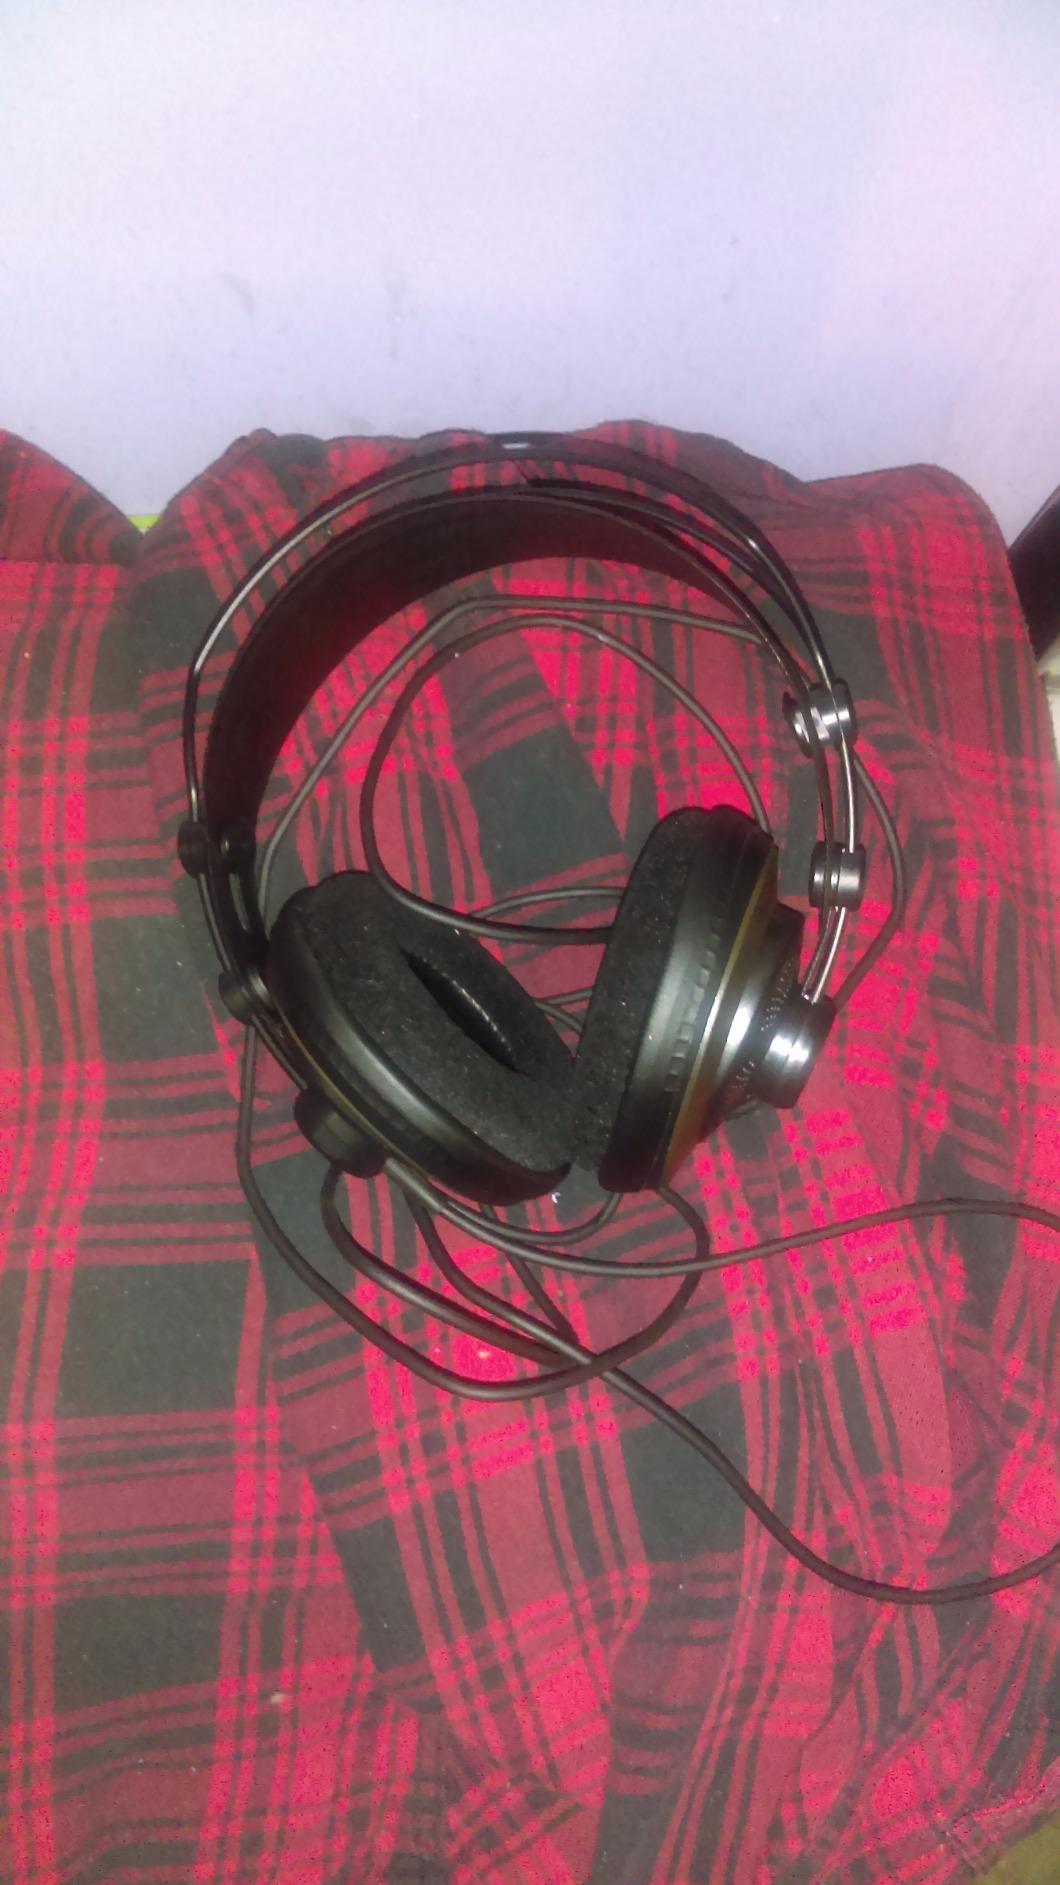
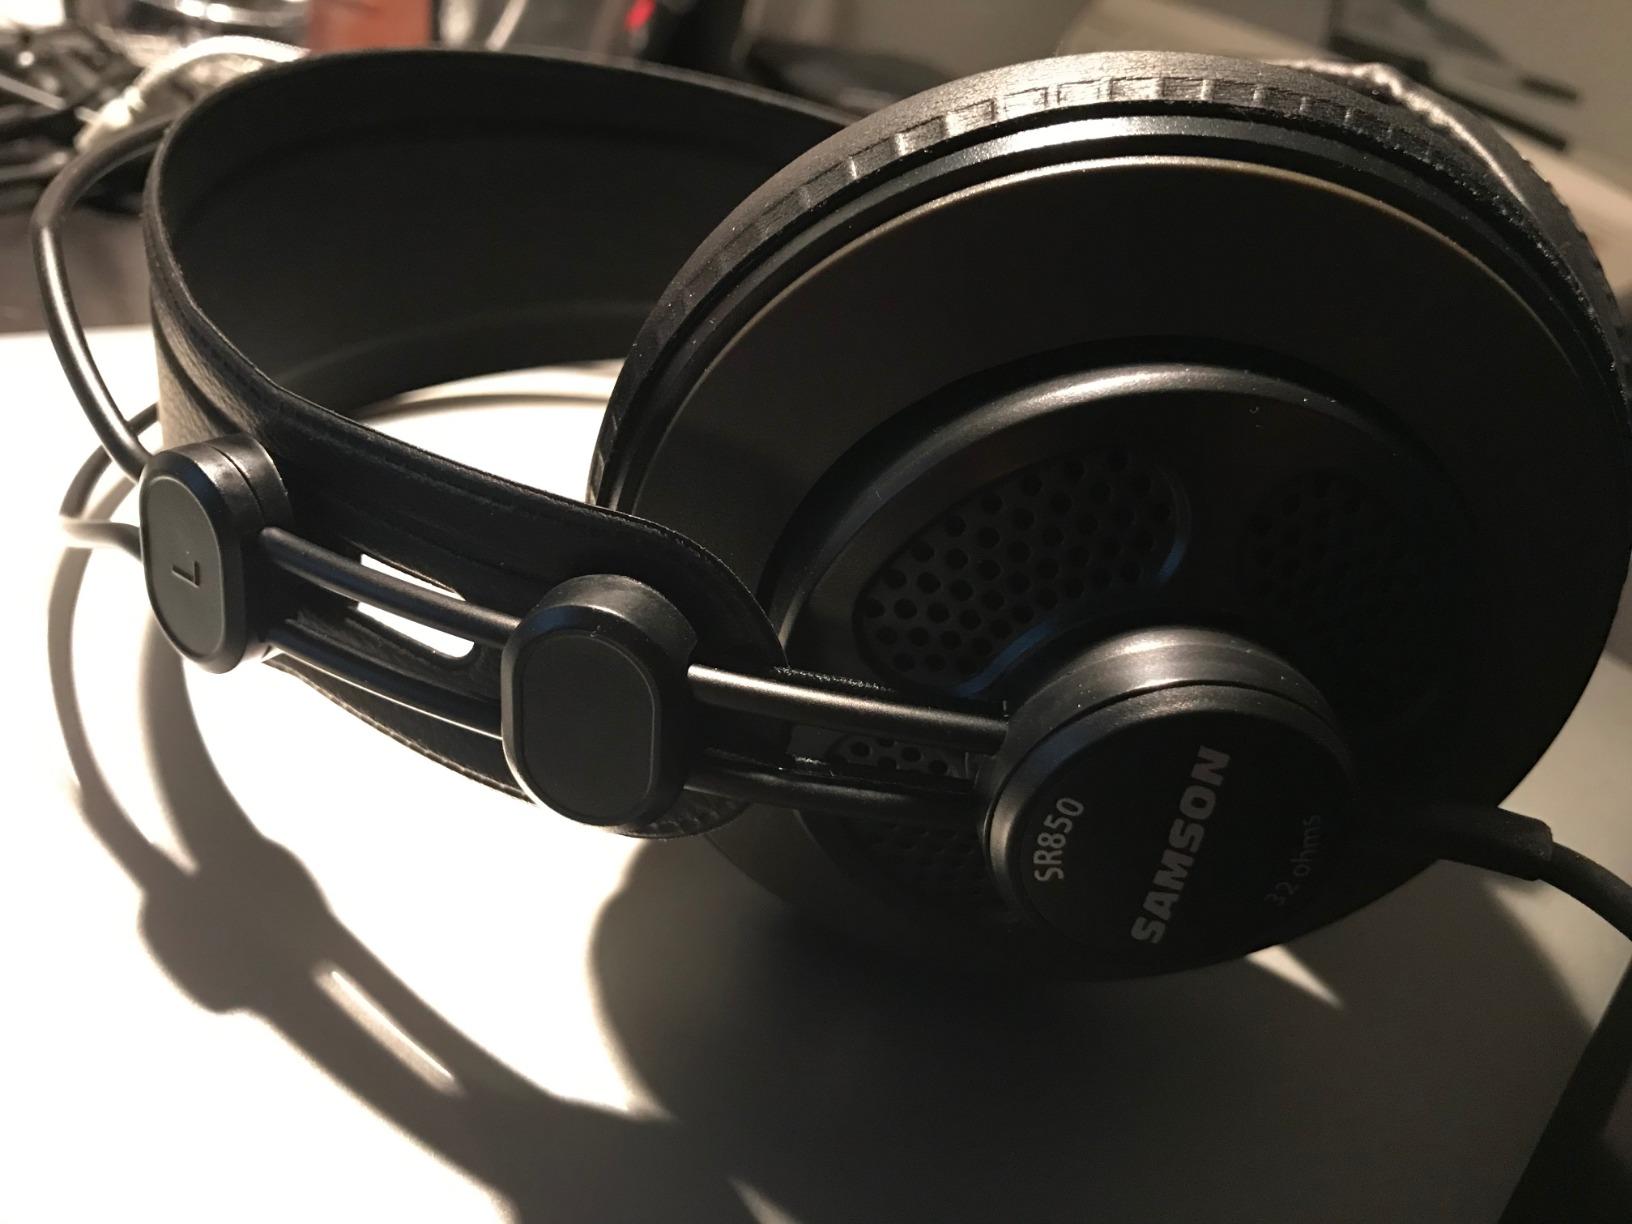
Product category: headphones
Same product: yes